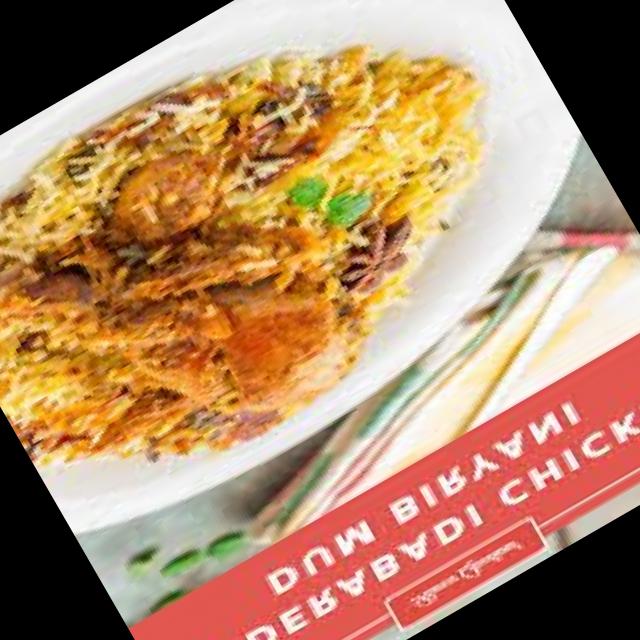
Dish: biryani